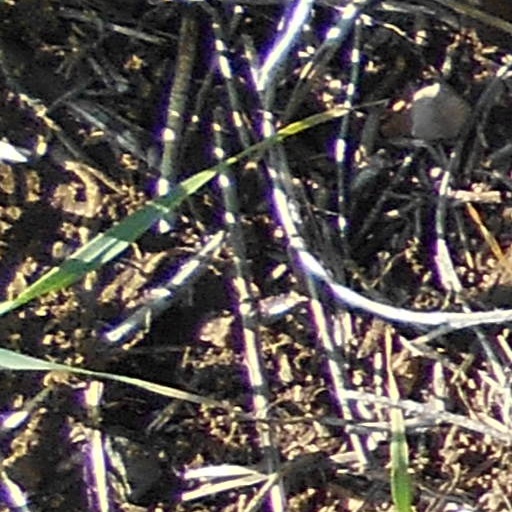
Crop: wheat